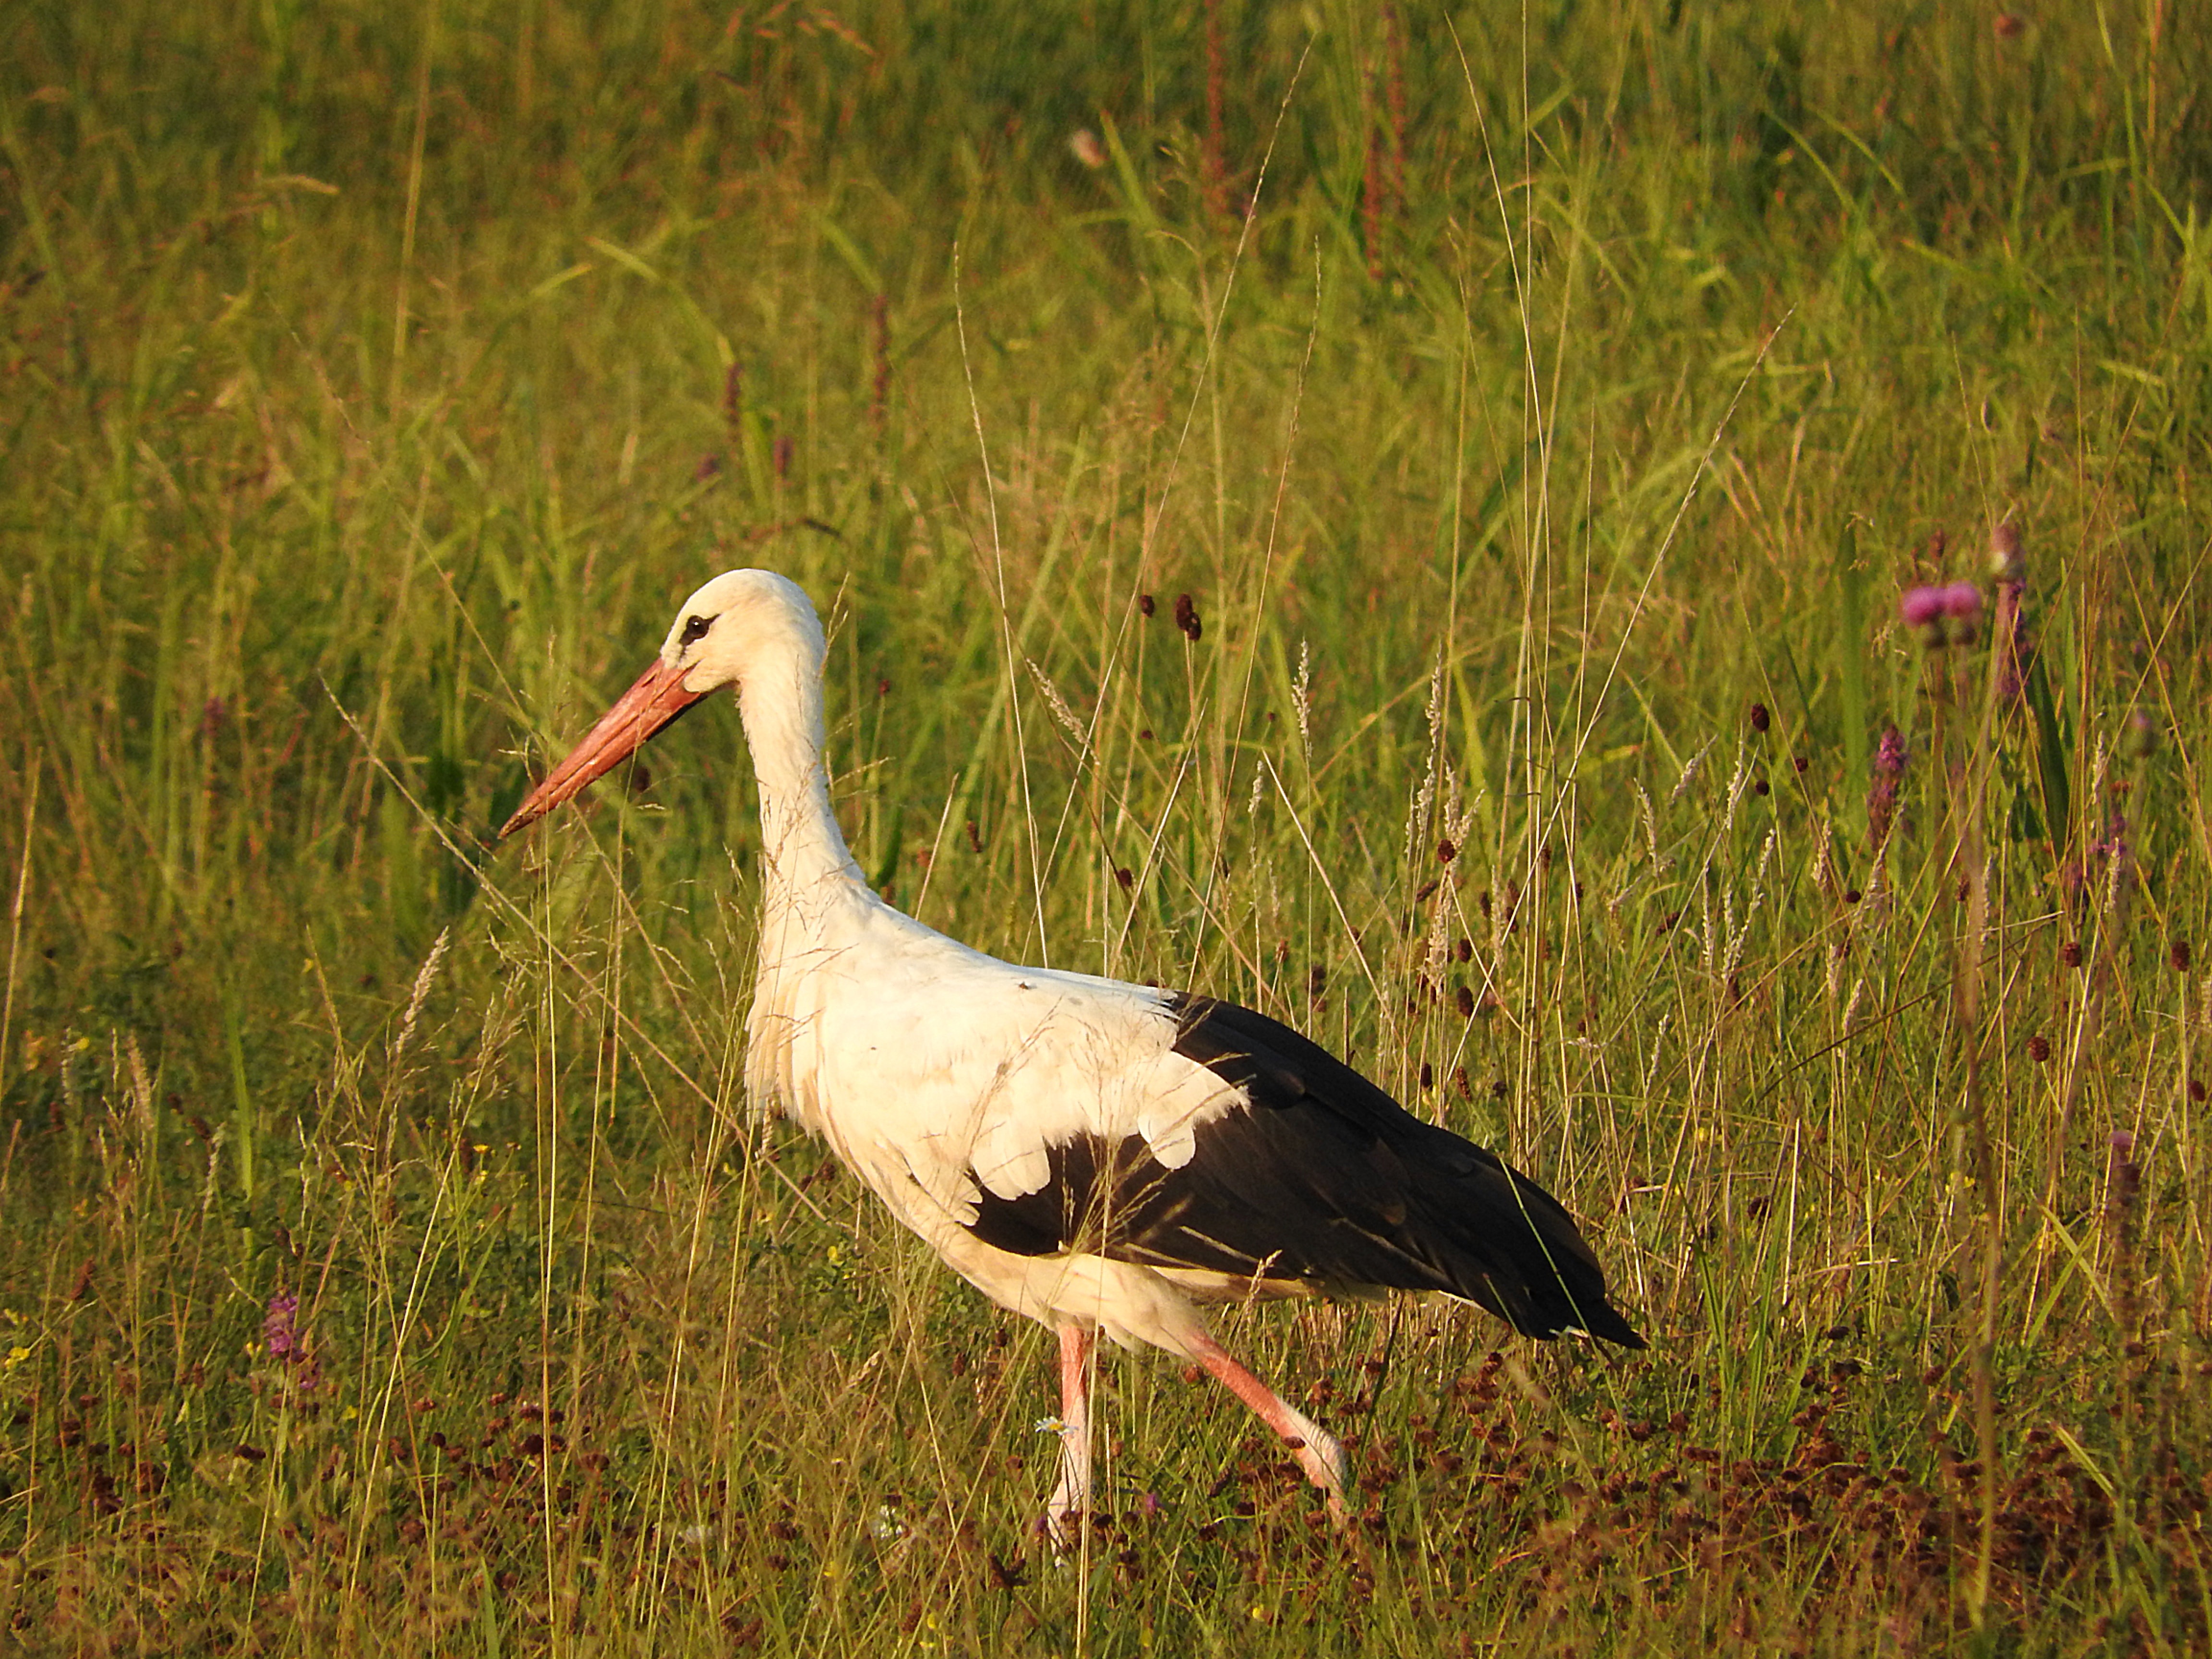
bird, prairie, wildlife, beak, fauna, stork, vertebrate, ibis, white stork, rattle stork, ciconiiformes, crane like bird